France in the long nineteenth century

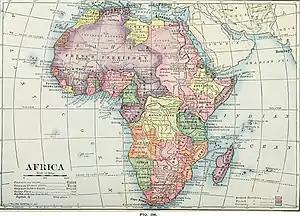
A 1910 map showing the recent consolidation of French control in much of North and West Africa as well as Madagascar

In 1854, the emperor allied with Britain and the Ottoman Empire against Russia in the Crimean War. Afterwards, Napoleon intervened in the questions of Italian independence. He declared his intention of making Italy "free from the Alps to the Adriatic", and fought a war with Austria in 1859 over this matter. With the victories of Montebello, Magenta and Solferino France and Austria signed the Peace of Villafranca in 1859, as the emperor worried that a longer war might cause the other powers, particularly Prussia, to intervene. Austria ceded Lombardy to Napoleon III, who in turn ceded it to Victor Emmanuel; Modena and Tuscany were restored to their respective dukes, and the Romagna to the pope, now president of an Italian federation. In exchange for France's military assistance against Austria, Piedmont ceded its provinces of Nice and Savoy to France in March 1860. Napoleon then turned his hand to meddling in the Western Hemisphere. He gave support to the Confederacy during the American Civil War, until Abraham Lincoln announced the Emancipation Proclamation in the autumn of 1862. As this made it impossible to support the South without also supporting slavery, the emperor backed off. However, he was conducting a simultaneous venture in Mexico, which had refused to pay interest on loans taken from France, Britain, and Spain. As a result, those three countries sent a joint expedition to the city of Veracruz in January 1862, but the British and Spanish quickly withdrew after realizing the extent of Napoleon's plans. French troops occupied Mexico City in June 1863 and established a puppet government headed by the Austrian archduke Maximilian, who was declared Emperor of Mexico. Although this sort of thing was forbidden by the Monroe Doctrine, Napoleon reasoned that the United States was far too distracted with its Civil War to do anything about it. The French were never able to suppress the forces of the ousted Mexican president Benito Juárez, and then in the spring of 1865, the American Civil War ended. The United States, which had an army of a million battle-hardened troops, demanded that the French withdraw or prepare for war. They quickly did so, but Maximilian tried to hold onto power. He was captured and shot by the Mexicans in 1867.